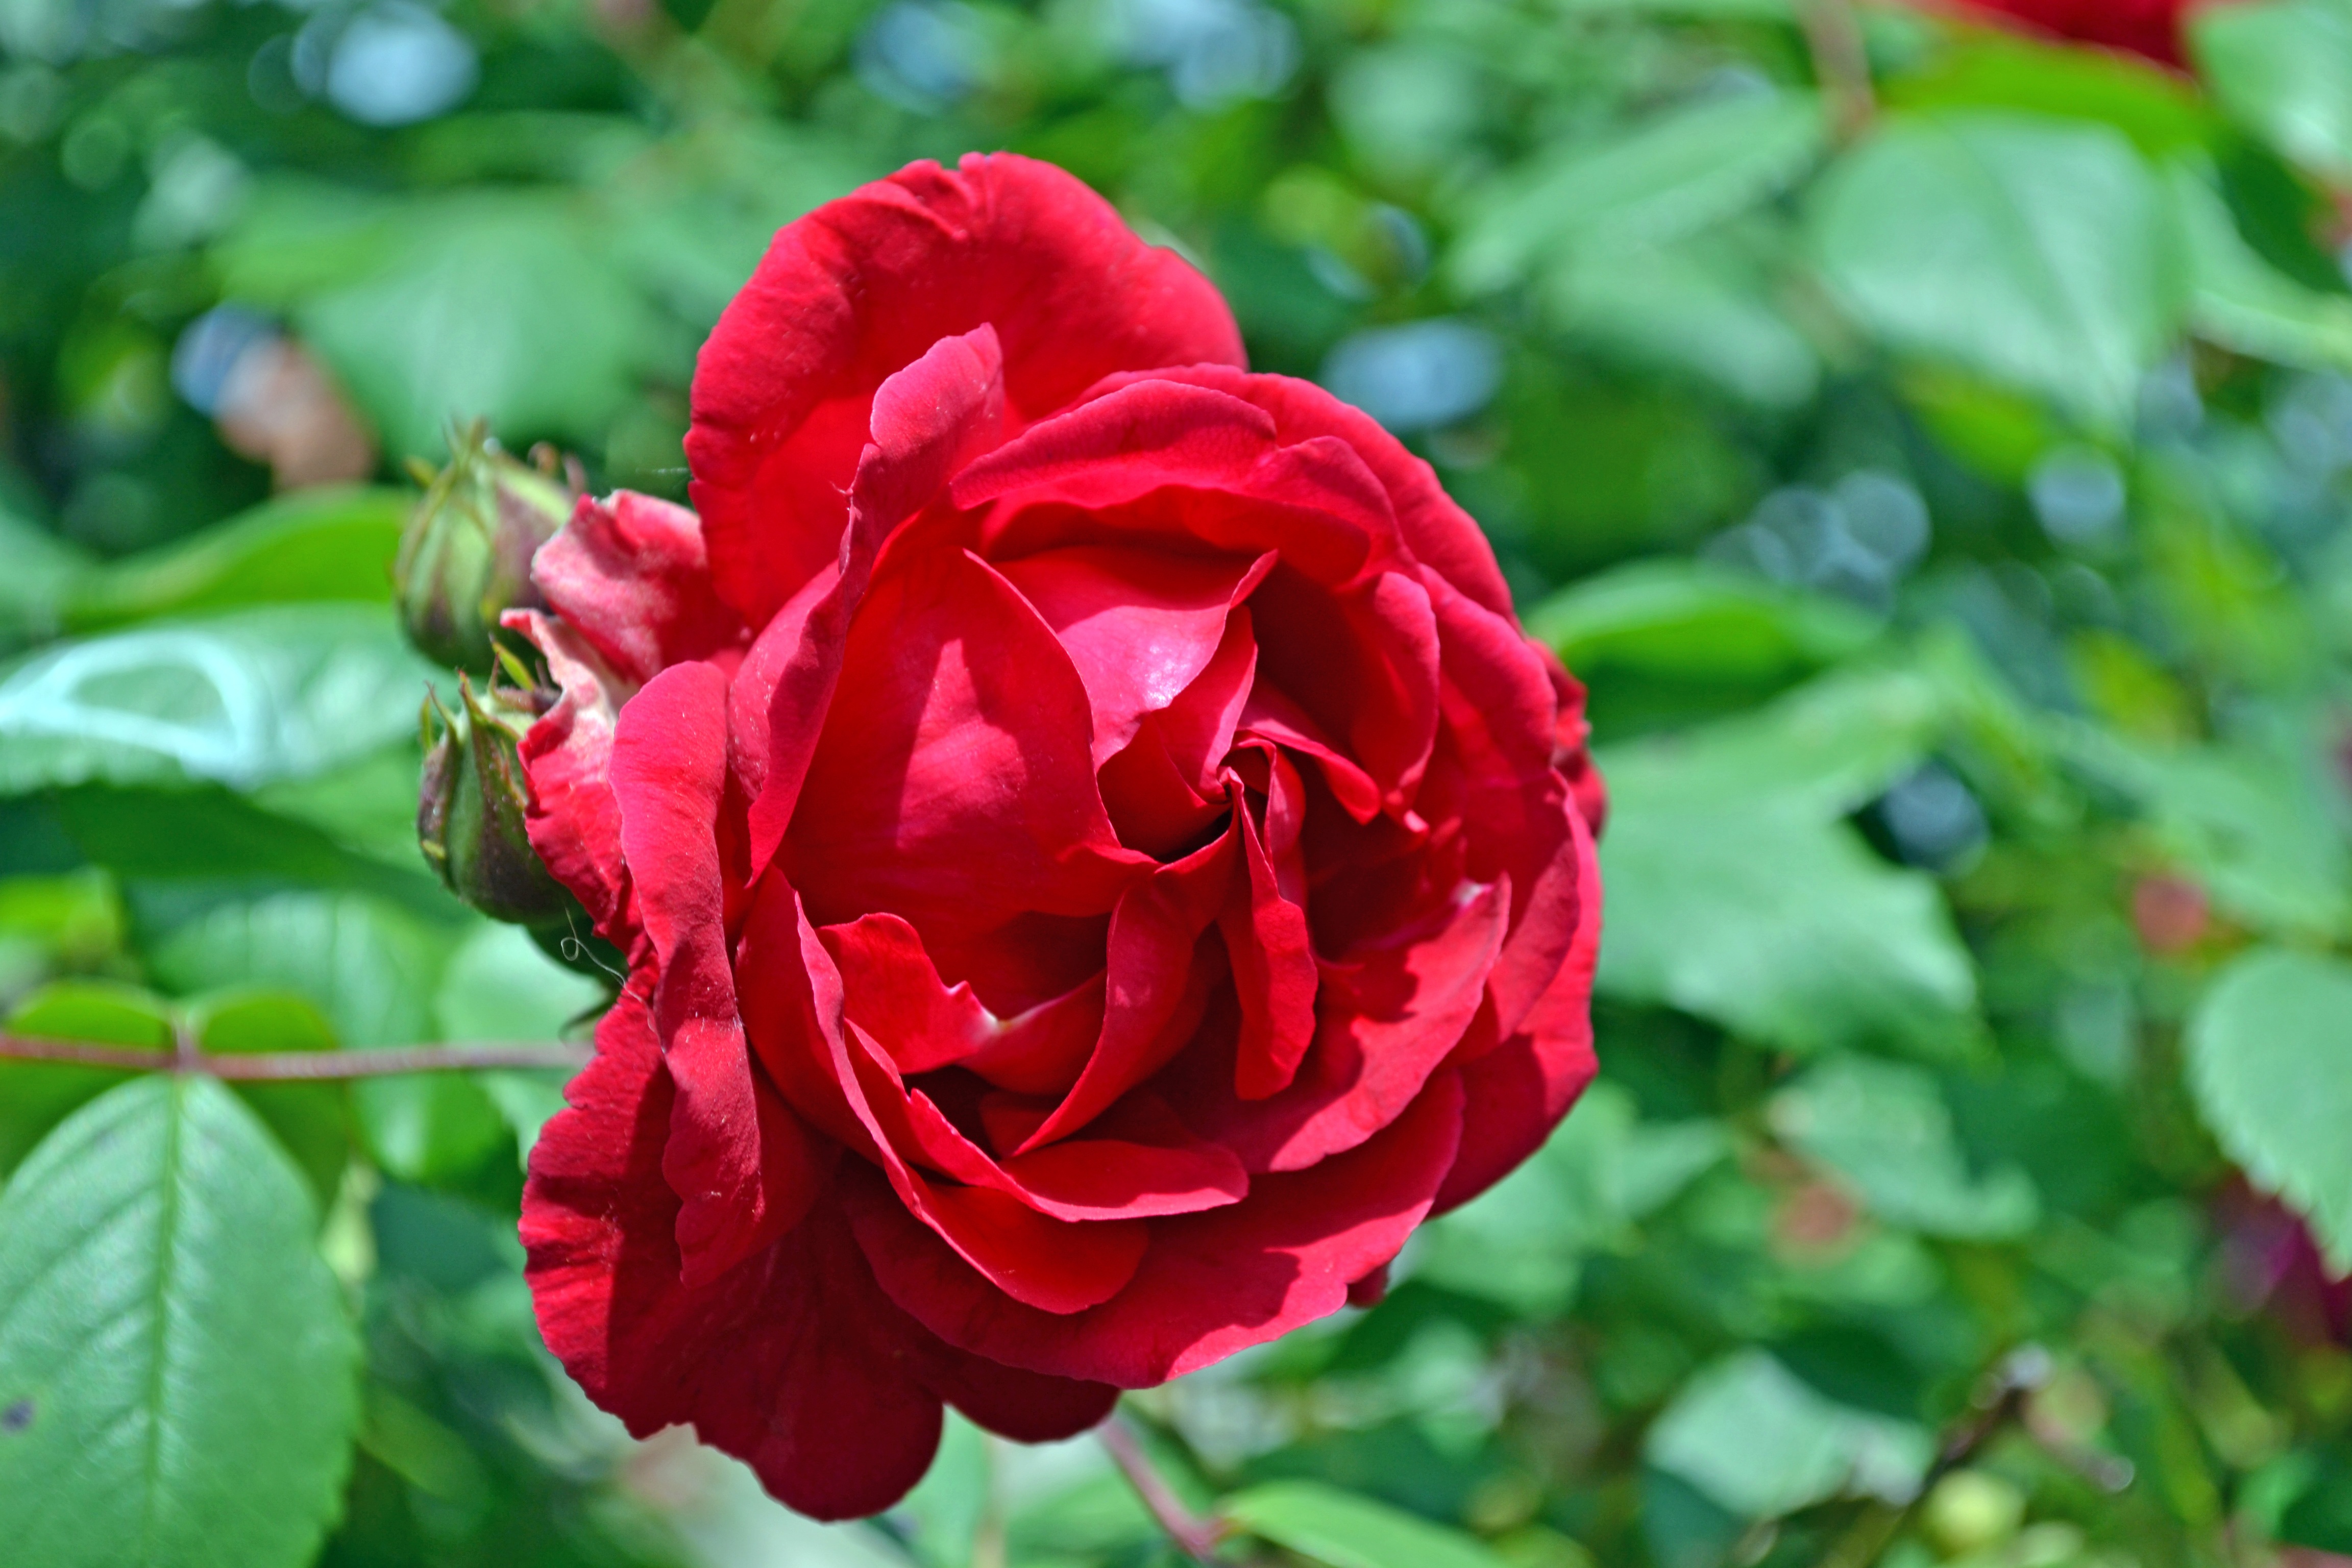
nature, plant, flower, petal, rose, red, garden, flora, red rose, flowers, petals, floribunda, flowering plant, garden roses, rose family, land plant, rosa centifolia, rose order